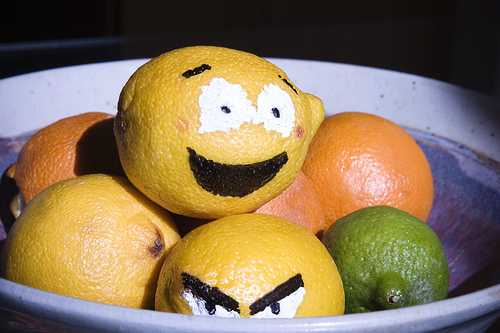
user: Given an image and a question. Answer the question in a short answer. Question: What fruit family are these from? Short Answer:
assistant: citrus